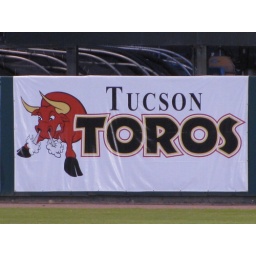
A sign on the outfield wall at Hi Corbett Field in Tucson, Arizona.